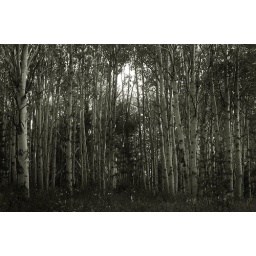
Aspen tree forest in the High Uinas just after sunset.